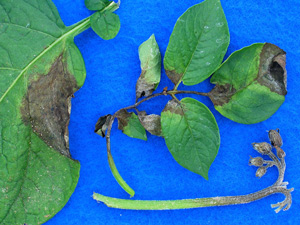
Labels: Potato leaf late blight, Potato leaf late blight, Potato leaf late blight, Potato leaf late blight, Potato leaf late blight